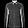
Label: Shirt